Giovanni Buscaglione

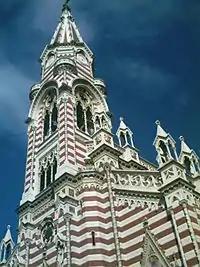
Santuario Nacional Nuestra Señora del Carmen, Bogotá

Buscaglione's architectural style in Colombia was a stylistic expression influenced by his Italian roots but also incorporated styles of Islamic architecture in the near east which he had become fond of during his time in Turkey and Egypt in İzmir, Istanbul and Alexandria. This was reflected in his works such as the Greater Seminary of Medellín (1919–1928) – today a commercial center, the Colegio de León XIII (1922–1938) and the Santuario Nacional de Nuestra Señora del Carmen (1926–1938) in Bogotá, considered his masterpiece. The Florentine Gothic style was prevalent in his work, and he was under contract to construct more than thirty churches and chapels under the national reformation programme during which the Metropolitan Cathedral of Medellín was completed. The tower rises 57 meters above the vestibule, characterised by its ornate white facade. It was declared National Monument of Colombia in 1993